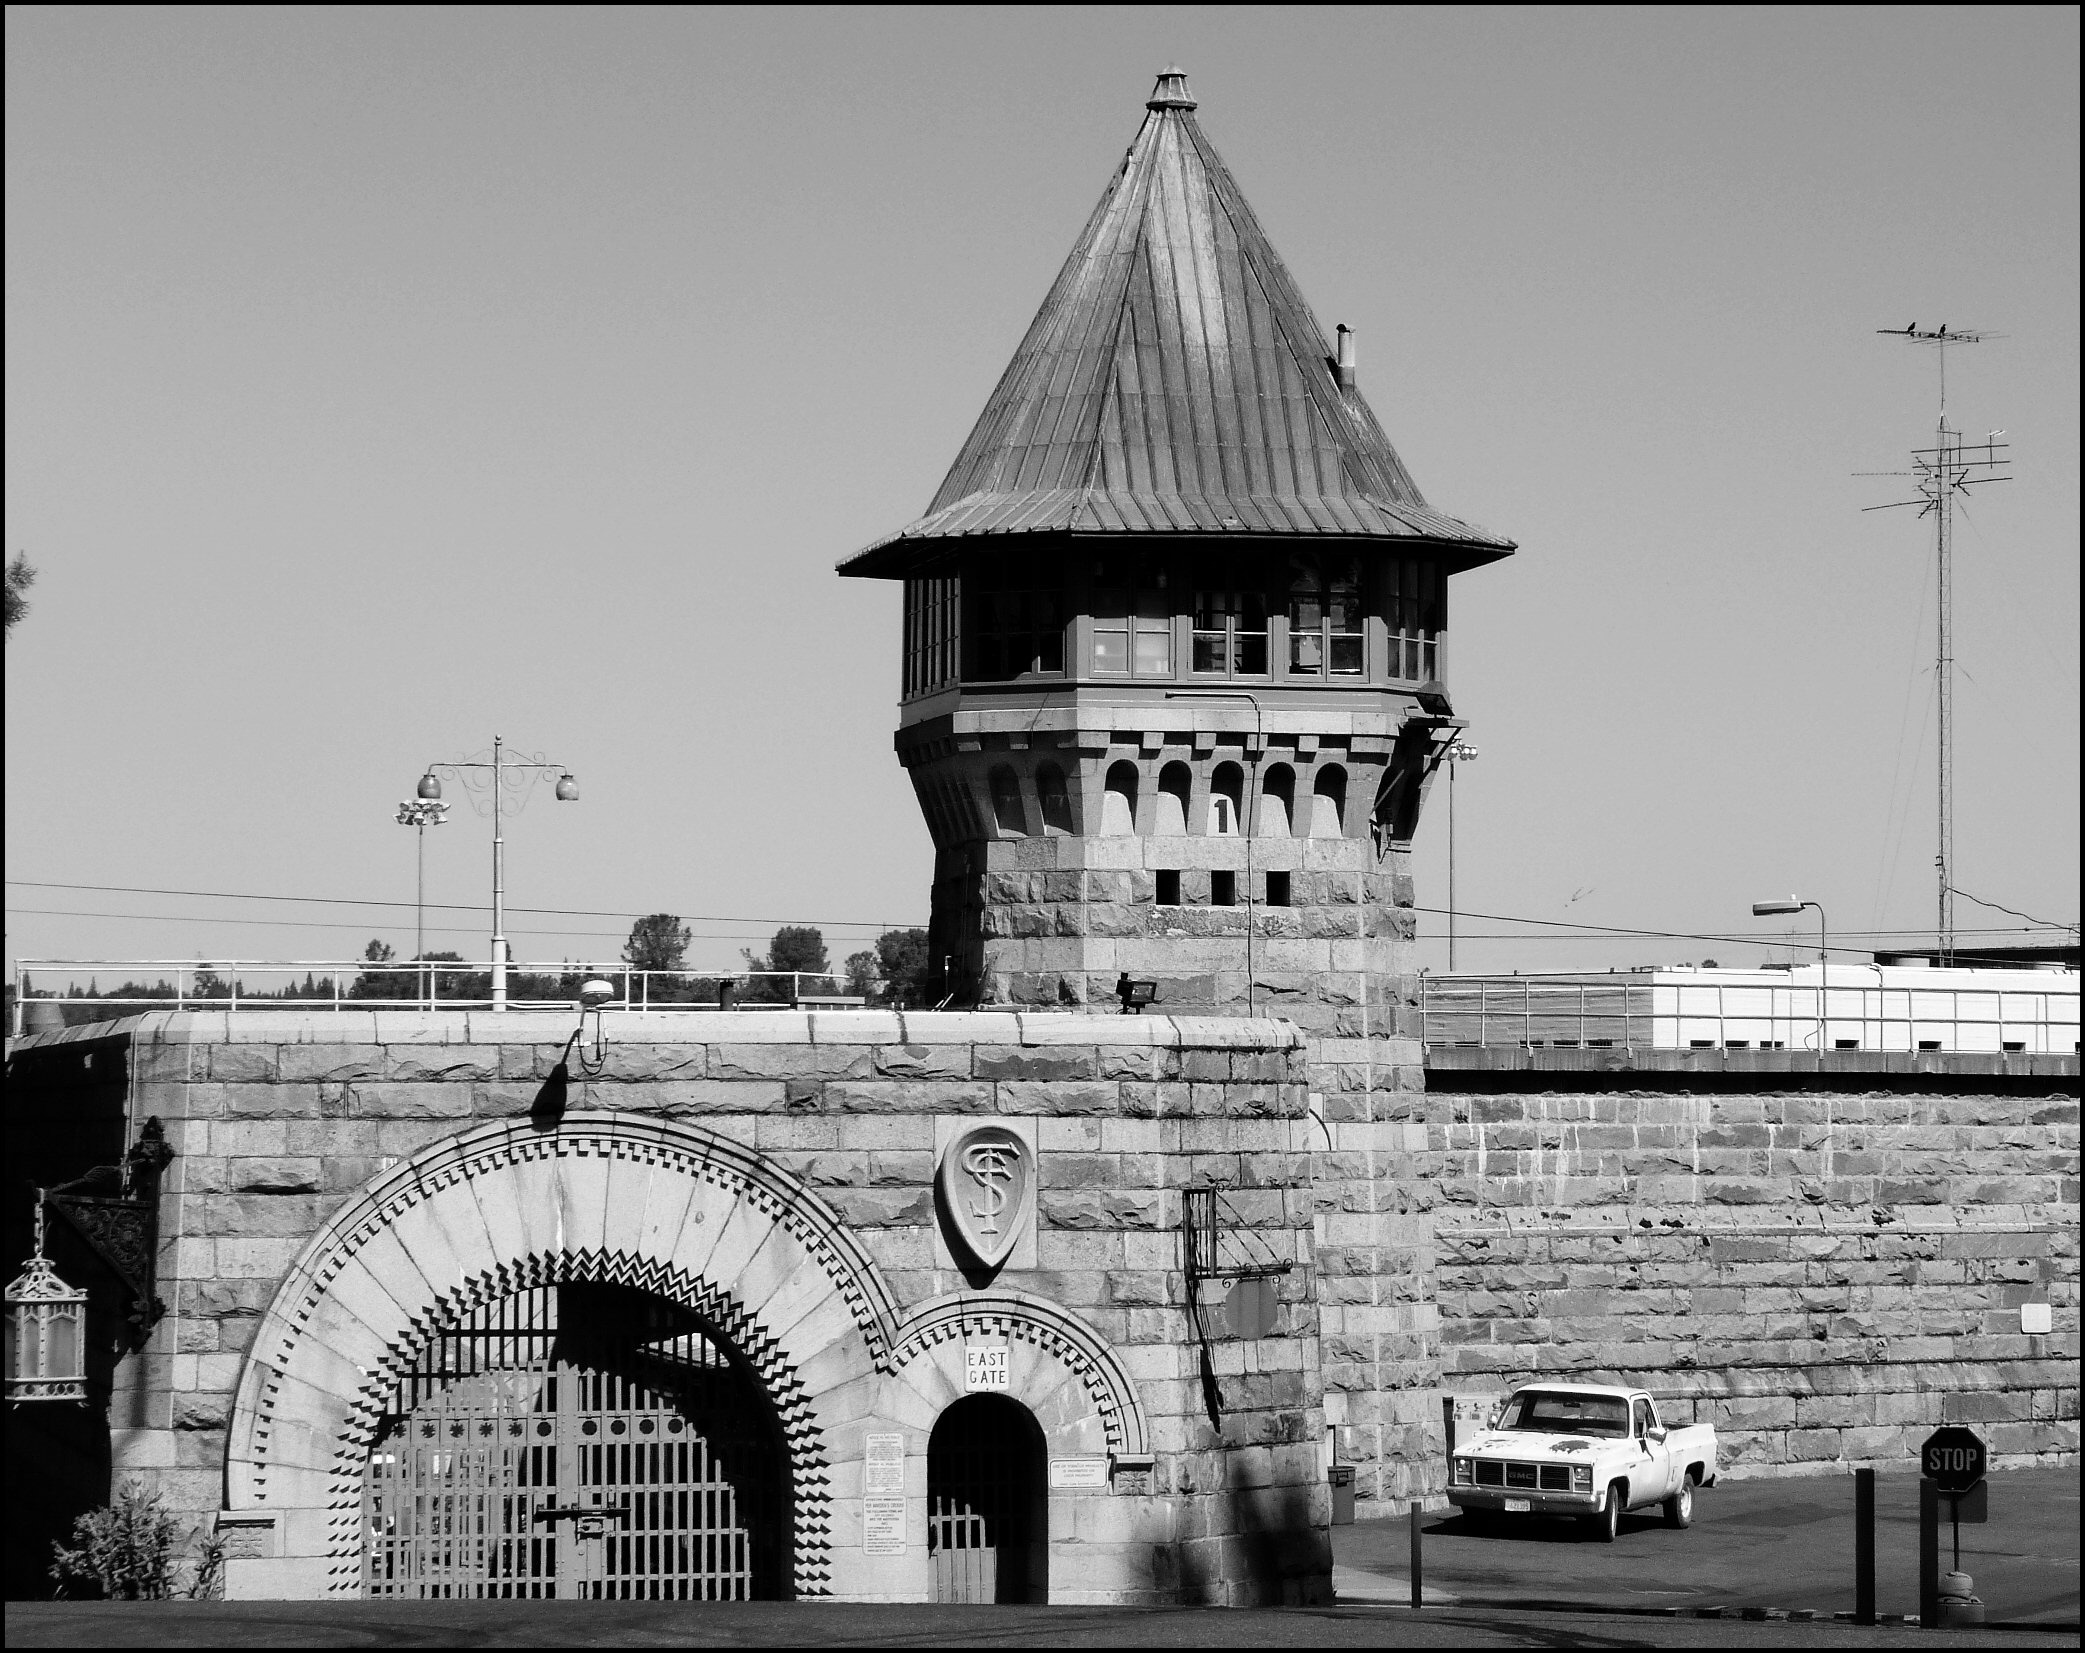
black and white, architecture, white, building, cityscape, tower, landmark, black, monochrome, gate, black white, prison, monochrome photography, ancient history